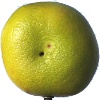
Label: Pomelo Sweetie 1